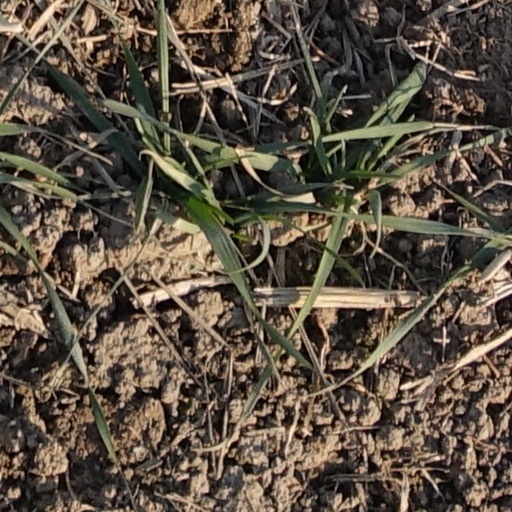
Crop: wheat